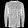
Label: Pullover